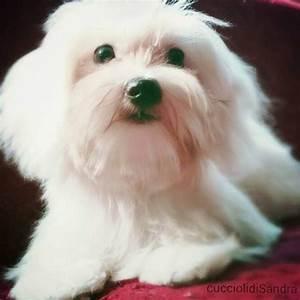
dog